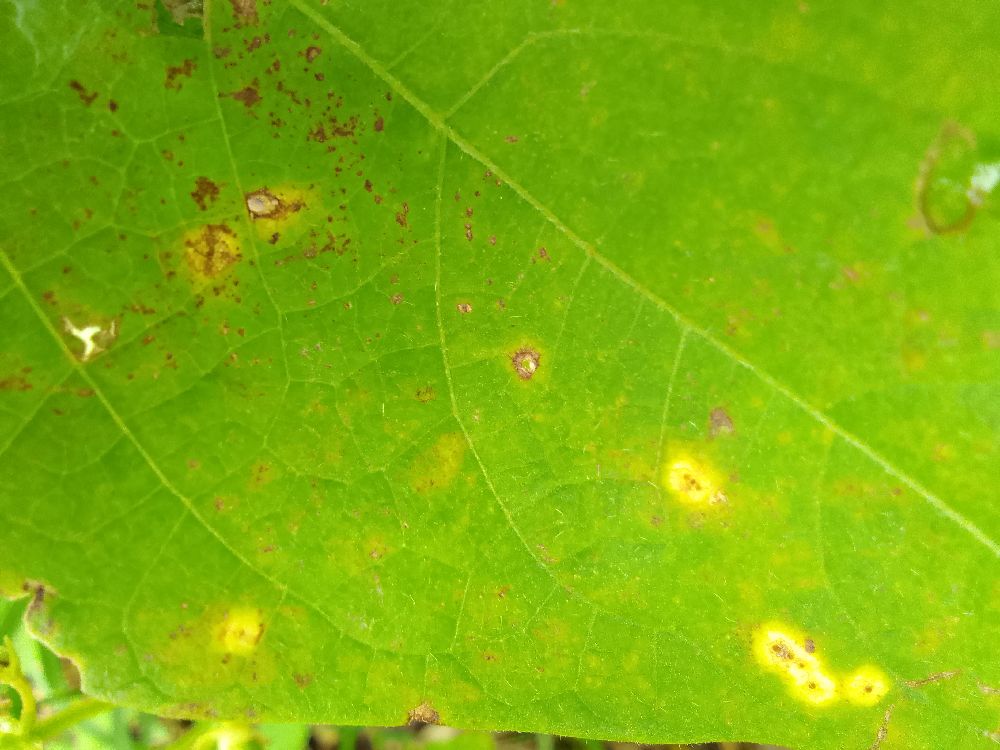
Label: rust